Oaxaca en la historia y en el mito

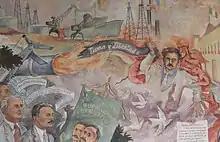
replace with a larger image so we can see the people on the left

Felipe Tinoco and Catarino Palacio were martyrs in the War of Independence but do not appear on the mural. They are mentioned here to illustrate the strong opposition to independence that permeated Antequera, especially in the early stages of the War. In 1811, Tinoco and Palacio met with a group of priests in the Convent of the Conception and made preliminary plans for an insurrection. They were captured and held in a prison where the "Panaderia Bamby" is now located. The two young insurgents were shot by a firing squad, beheaded, dismembered and their heads were placed in metal cages on the edge of the city of Antequera. These gory details emphasize the risks that anyone took when they decided to support the War of Independence and illustrate the fear that authorities tried to sow in the minds of possible insurgents.